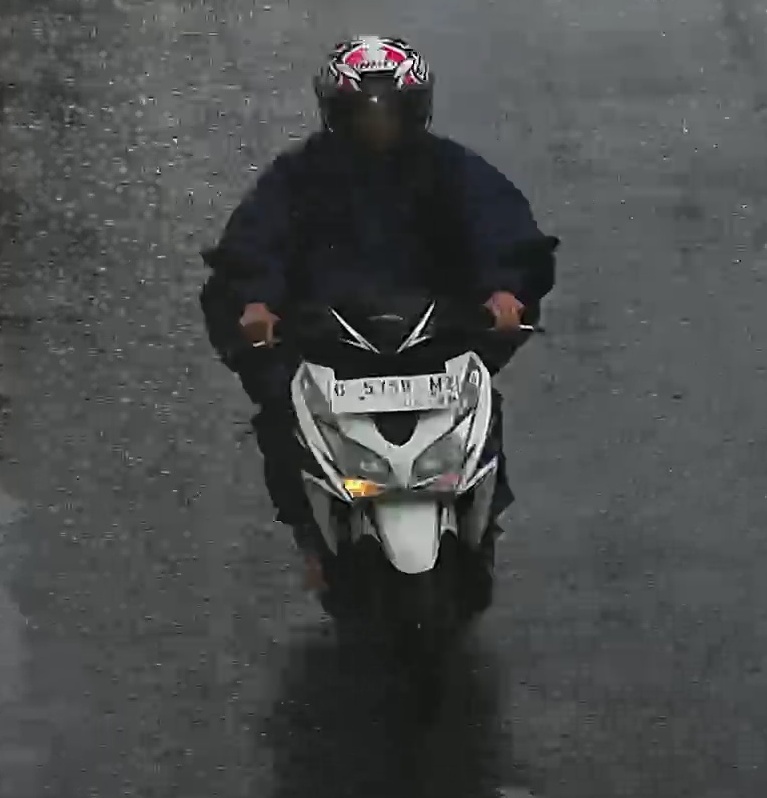
person-with-helmet: 1
person-without-helmet: 0